1037

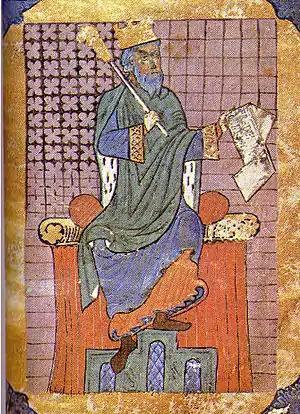
Ferdinand I (the Great) (c. 1015–1065)

Year 1037 (MXXXVII) was a common year starting on Saturday of the Julian calendar.